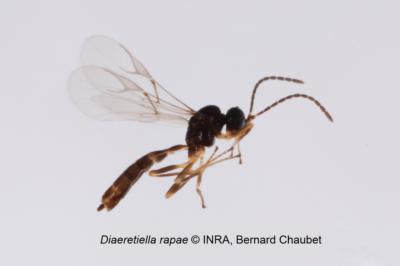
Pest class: predators